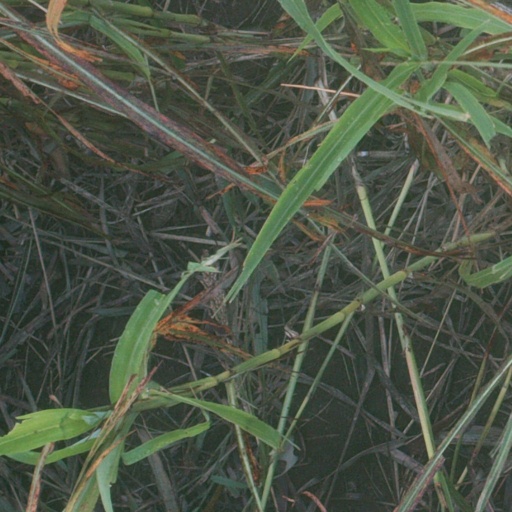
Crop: sorghum